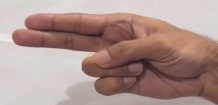
ASL sign: H